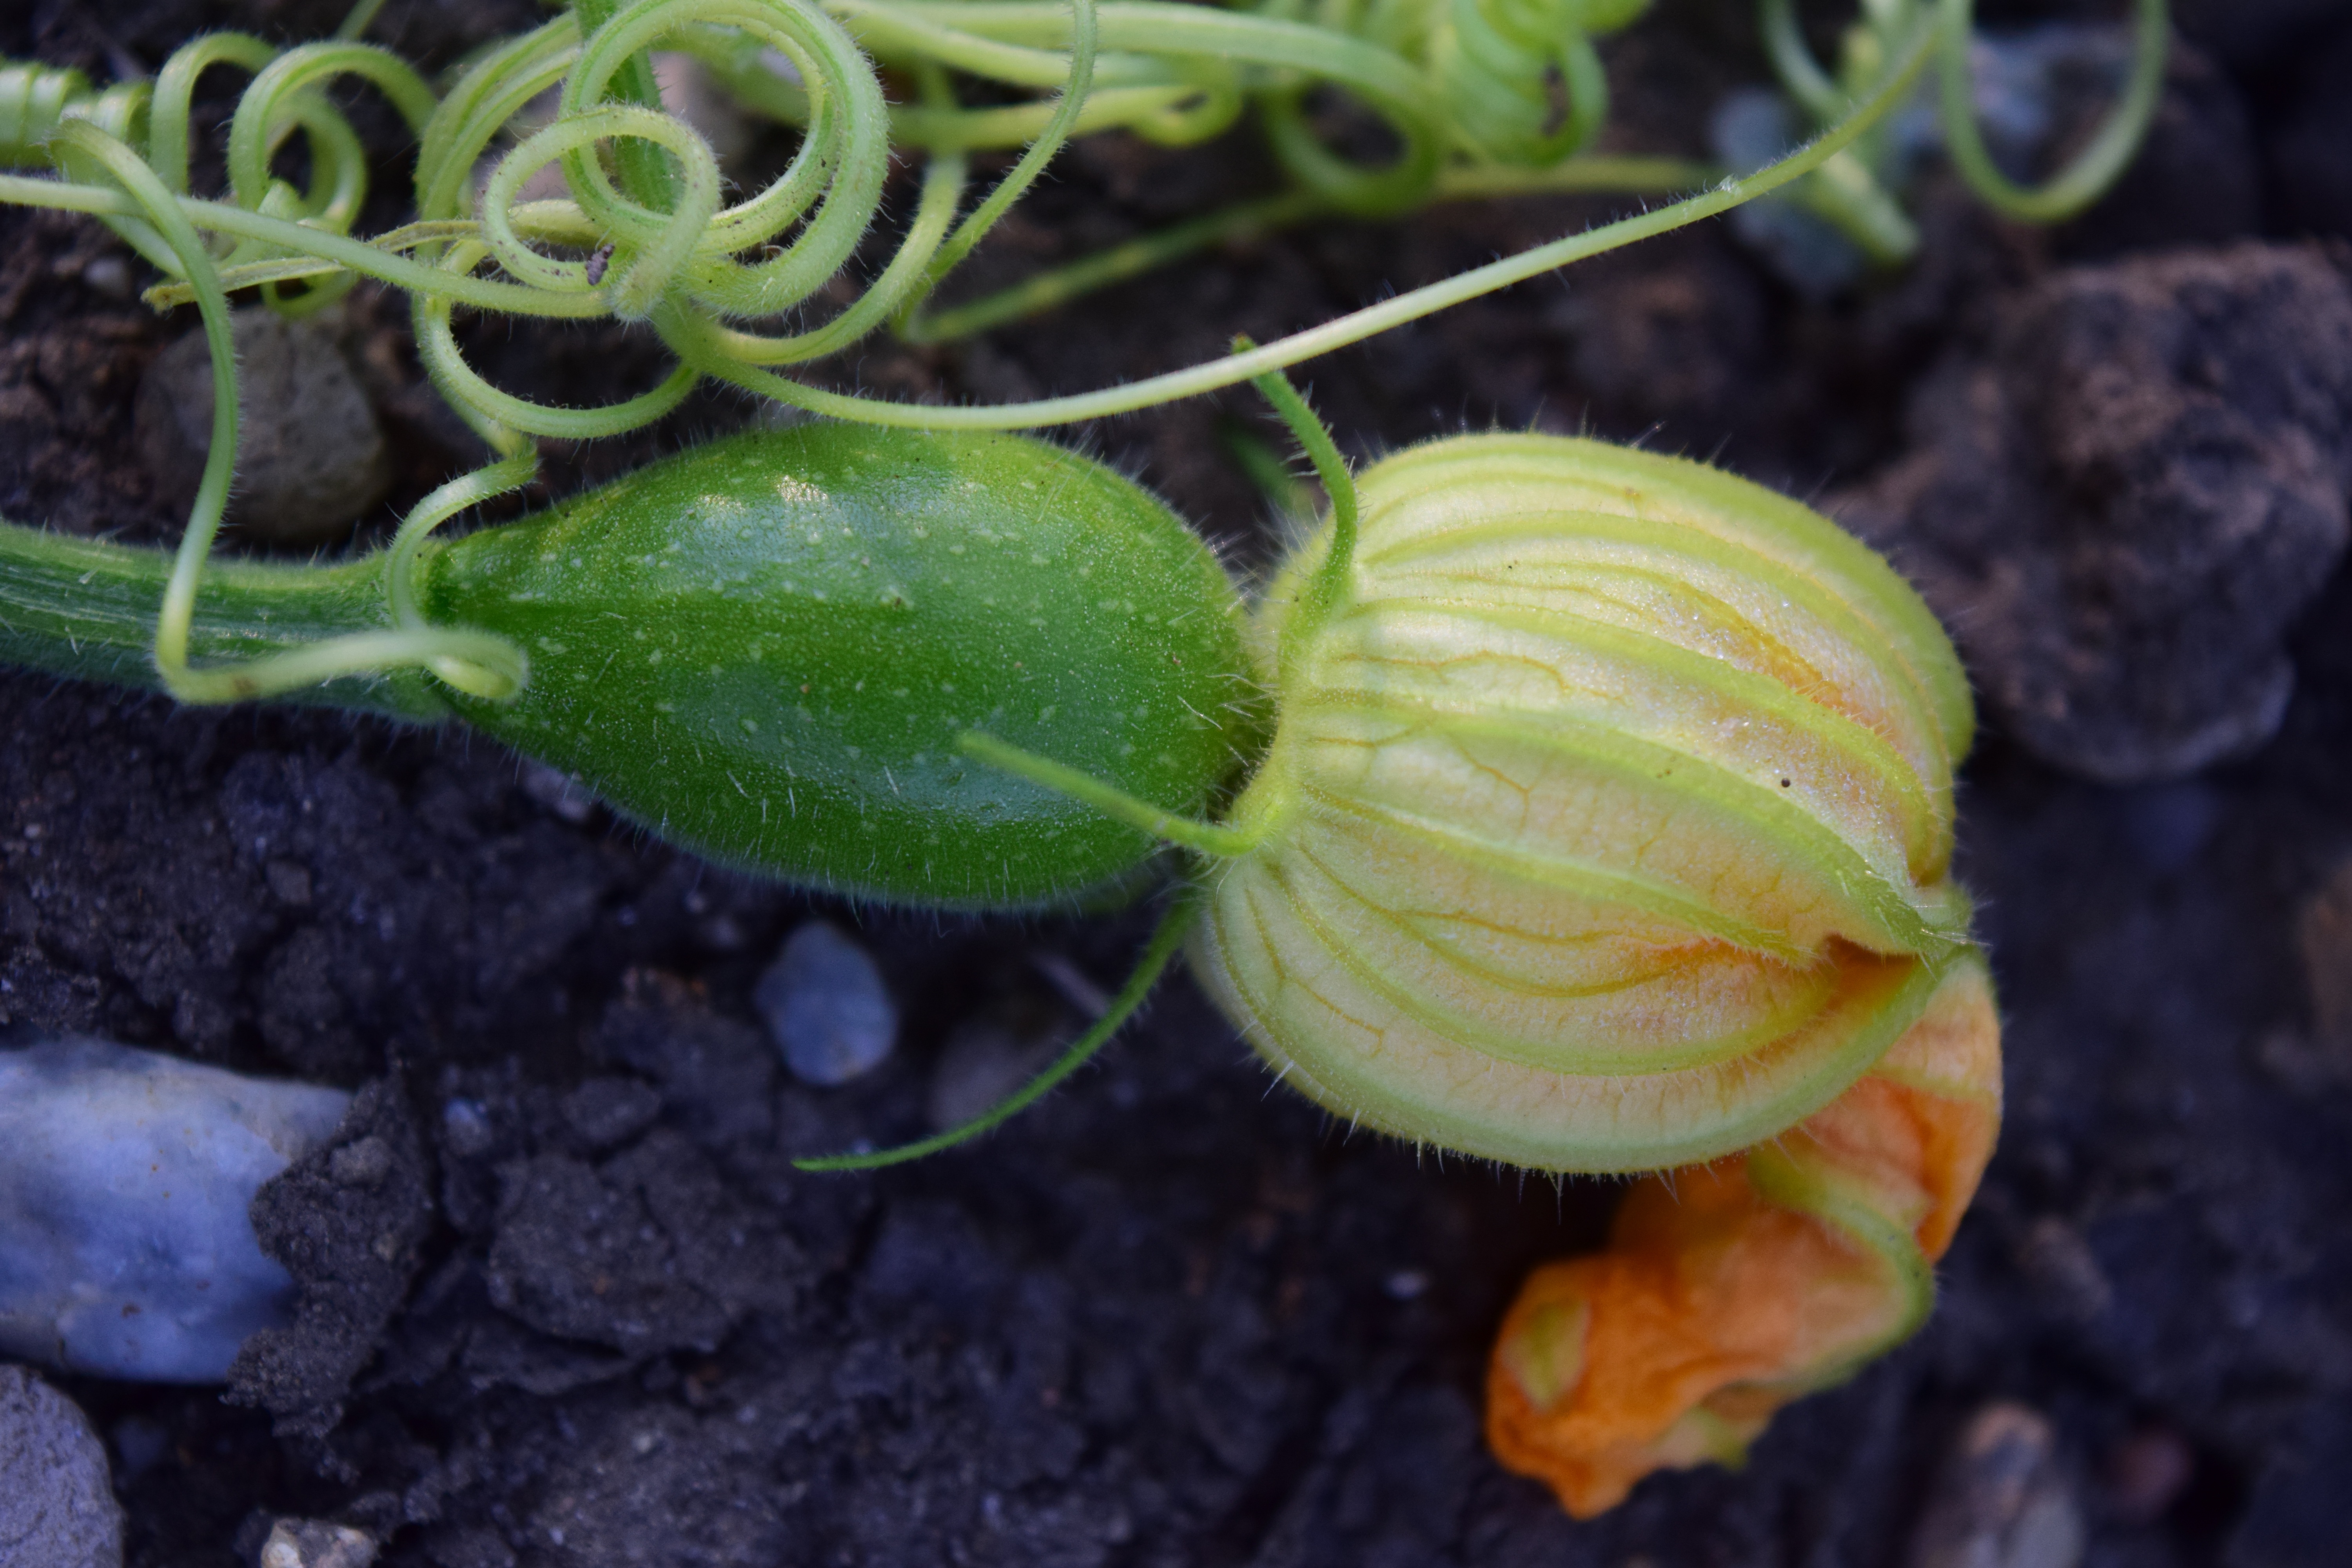
nature, plant, leaf, flower, food, green, produce, vegetable, autumn, yellow, agriculture, garden, close, flora, gourd, cultivation, decorative, vegetables, zucchini, cucurbita, macro photography, flowering plant, zucchini flower, land plant